History of Catalonia

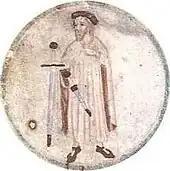
Wilfred the Hairy, depicted in the "Genealogy of the Kings of Aragon", c. 1400

The counts of the Marca Hispanica had small outlying territories, each ruled by a lesser "miles" with armed retainers, who owed allegiance through the Count to the Carolingian Emperor and later to the kings of West Francia.